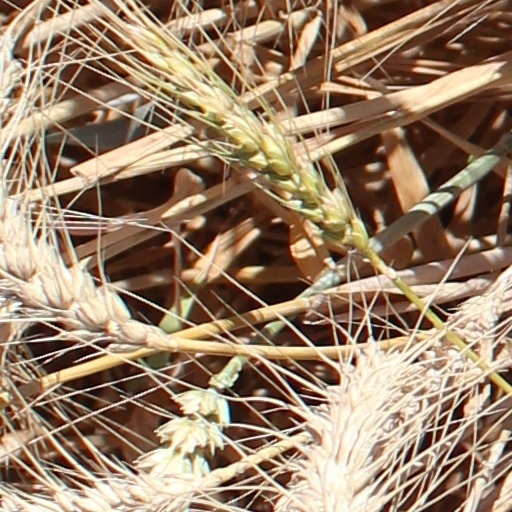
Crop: wheat